Colin Bond

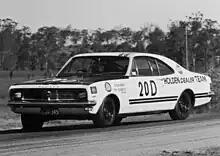
Colin Bond in the Holden Dealer Team Monaro at Lakeside International Raceway in 1970.

Bond initially made a reputation as a hillclimber with three NSW Hillclimb titles in 1965-67 driving a Lynx-Peugeot S/C. Also known as a rally driver he was relatively unknown in circuit racing circles apart from a few forays racing various Isuzu Belletts, when he was chosen to partner Tony Roberts in one of three Holden Dealer Team entered Holden Monaros for the 1969 Hardie-Ferodo 500 at Bathurst. On a day when the Fords crumbled with unsuitable tyres for the race, the HDT stood strong, putting all three Monaros (including one driven by Des West and Peter Brock which finished third) into the top six positions with Bond and Roberts winning.